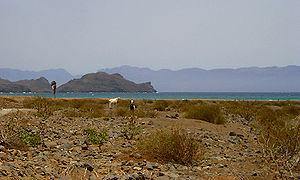
Salamansa est une localité du Cap-Vert, située au nord de l'île de São Vicente, dans la baie de Salamansa.